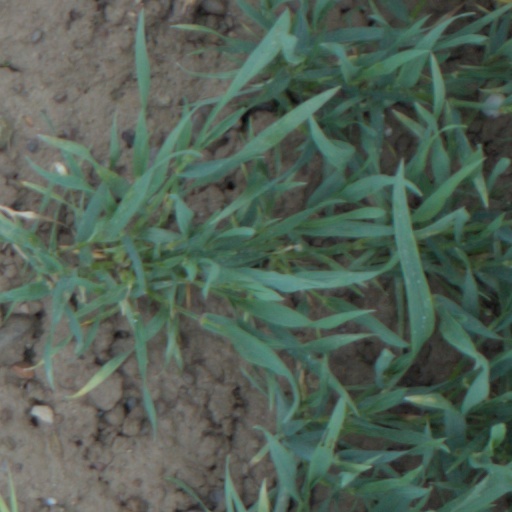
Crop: wheat